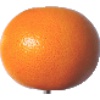
Label: Grapefruit Pink 1